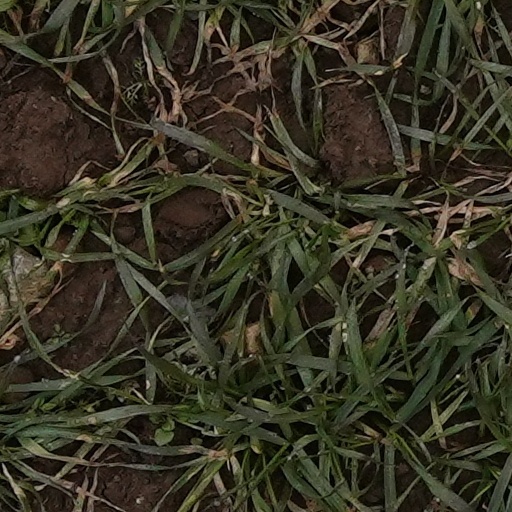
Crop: wheat